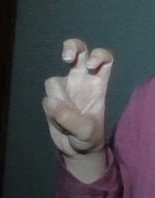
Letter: toot